Kyoto Freight Terminal

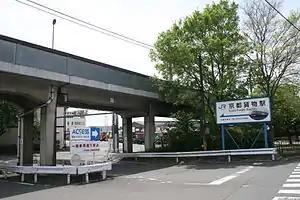
Gate of the freight terminal

is a railway freight terminal operated by Japan Freight Railway Company (JR Freight) on the Tōkaidō Main Line in Shimogyō-ku, Kyoto, Japan.